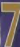
Number: 7